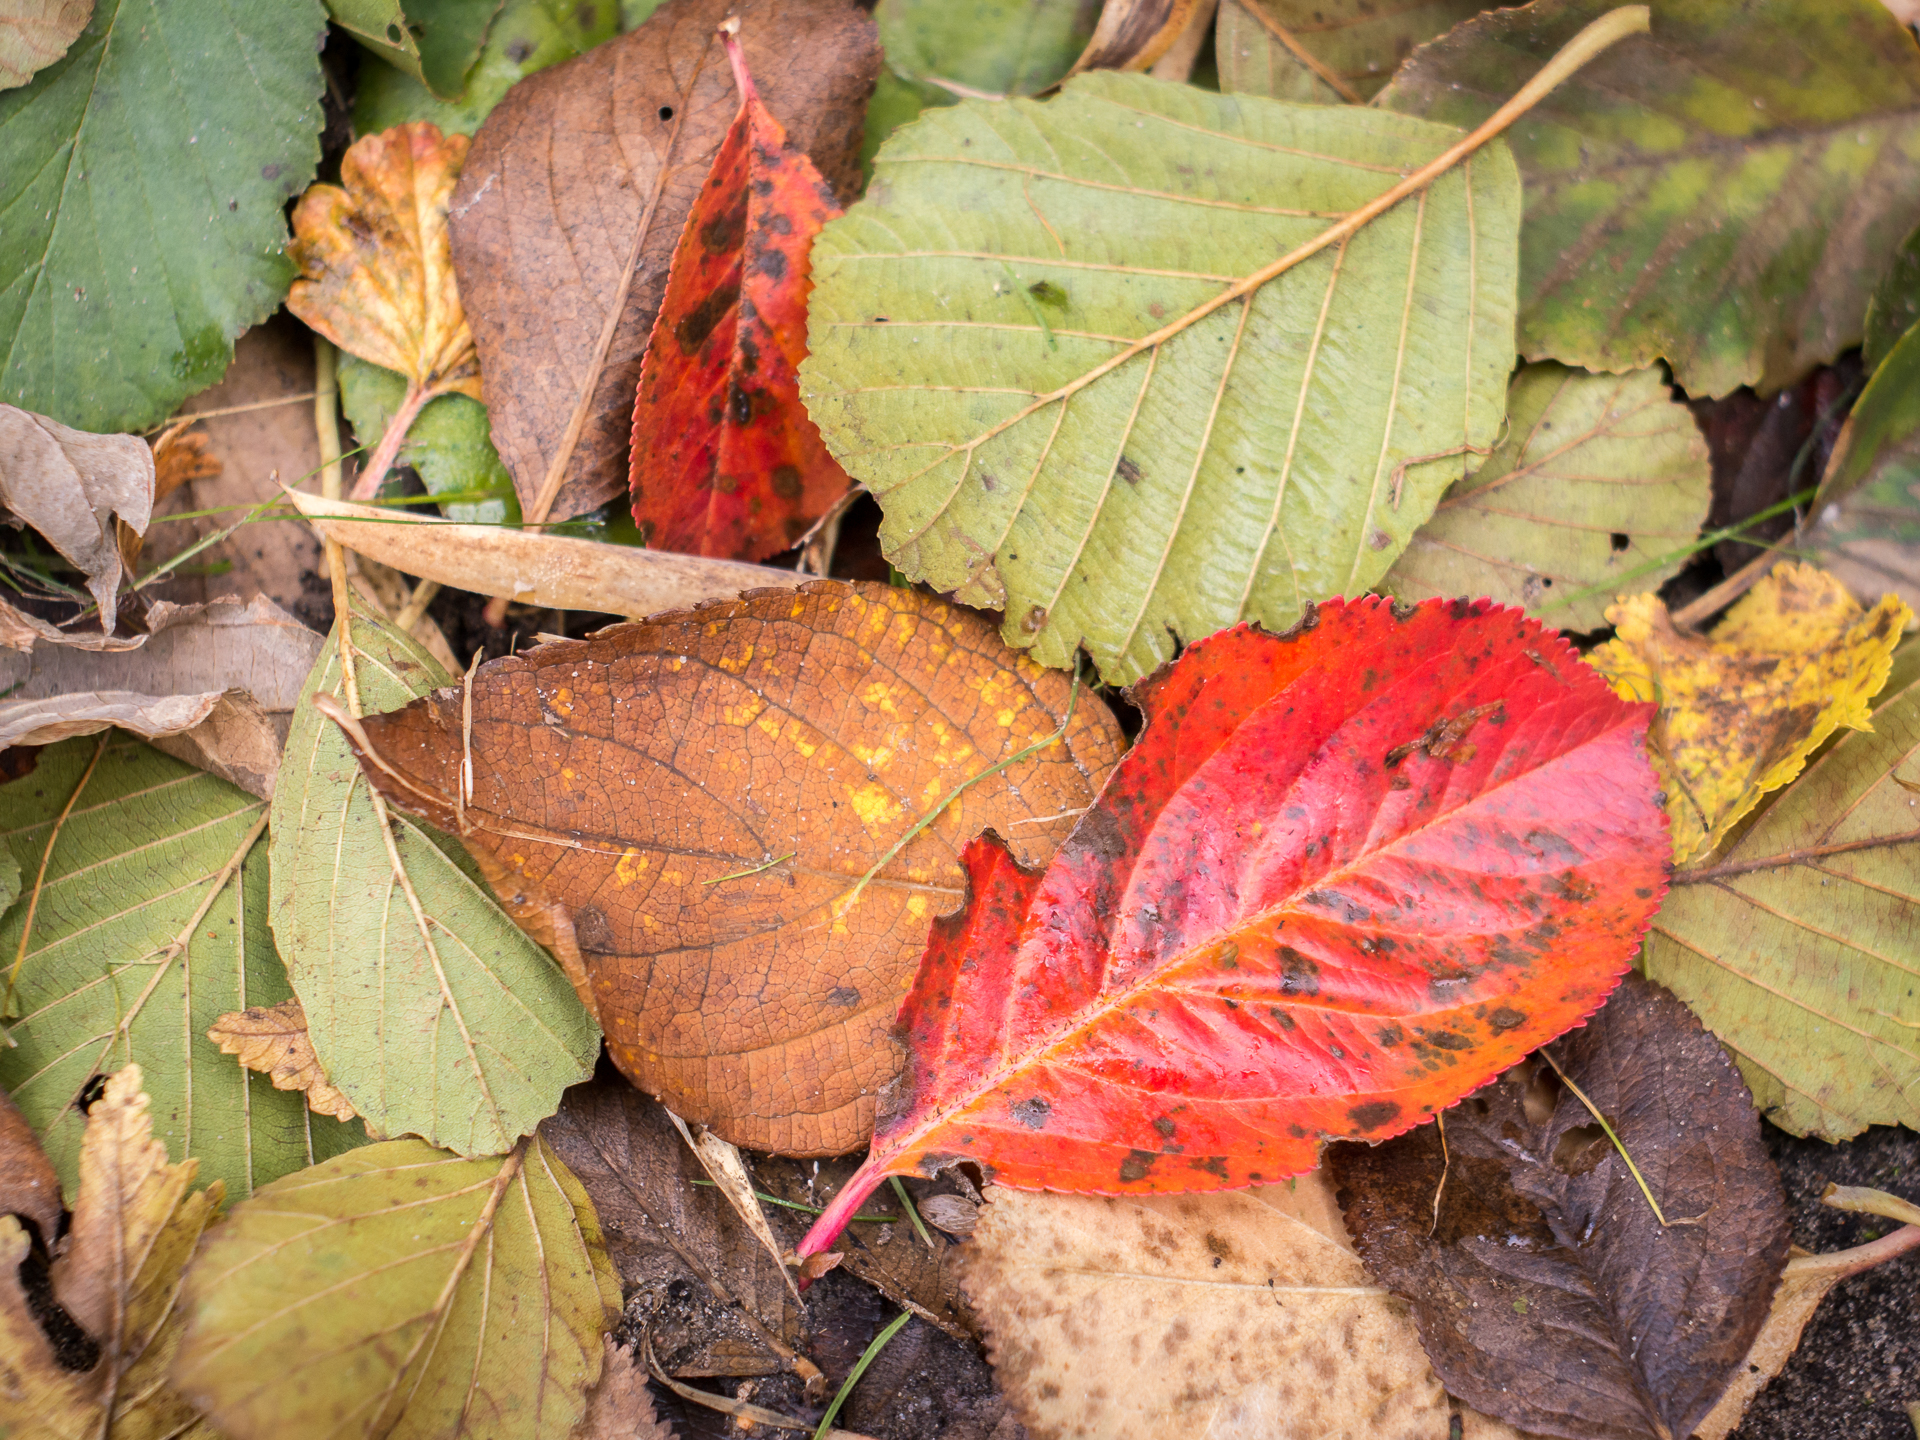
tree, plant, leaf, flower, red, autumn, botany, flora, season, leaves, 2015, rot, deciduous, herbst, citypark, blatt, panasoniclumixg5, flektogon35mmf24, bl tter, flowering plant, land plant